Skien (town)

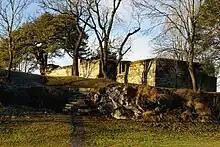
Kapitelberget church ruins

The Church on Kapitelberget ("Kirken på Kapitelberget") was a medieval church. Kapitelberget was a private chapel on Bratsberg farm dating to the early 1100s. It is not known when the church went out of use, but Bratsberg farm burned down in 1156. in 1576, Peder Claussøn Friis reviewed it as a ruin. The site was first excavated in 1901. In 1928, Gerhard Fischer undertook restoration and preservation. The work was completed in 1933.